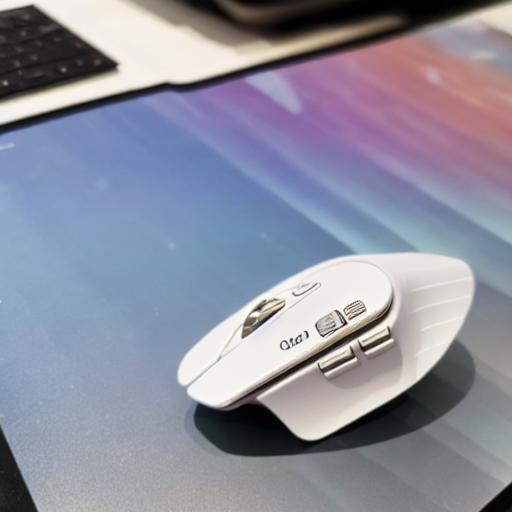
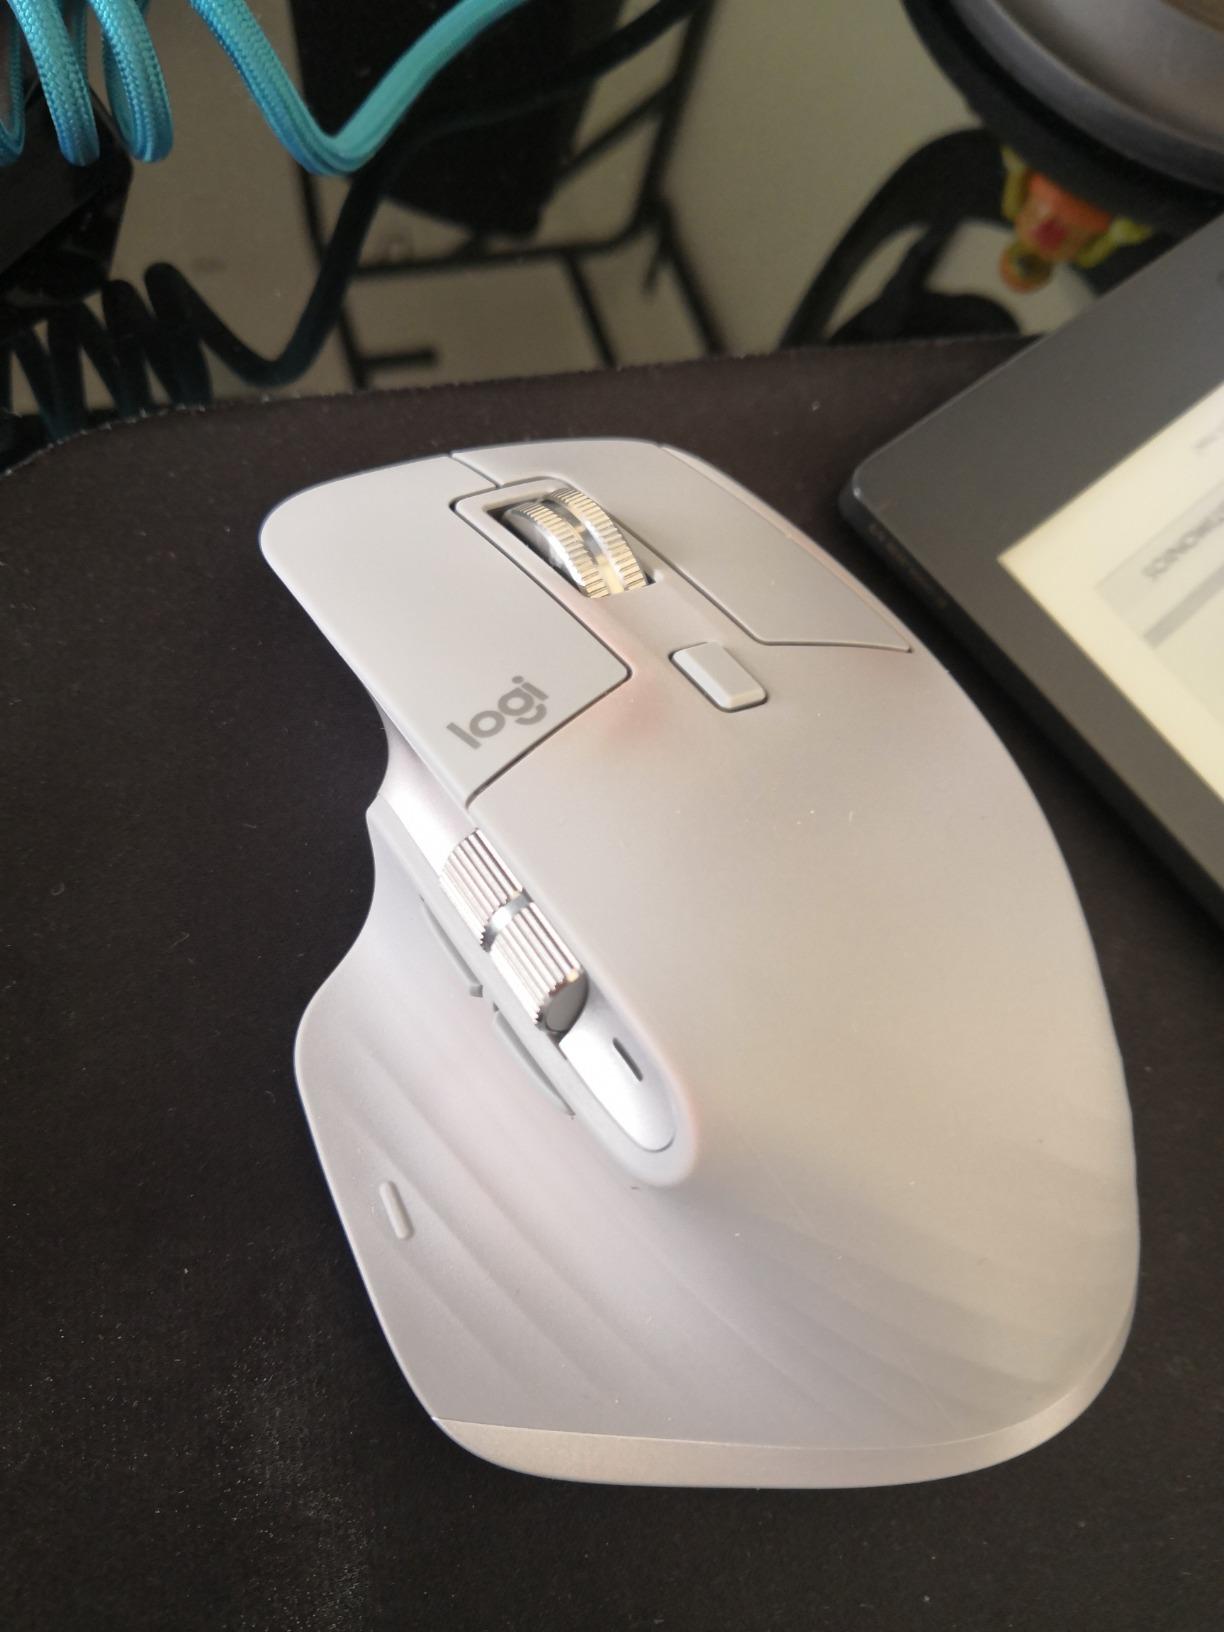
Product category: mouse
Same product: no